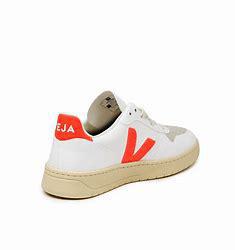
Brand: Veja
Model: V 10 CWL